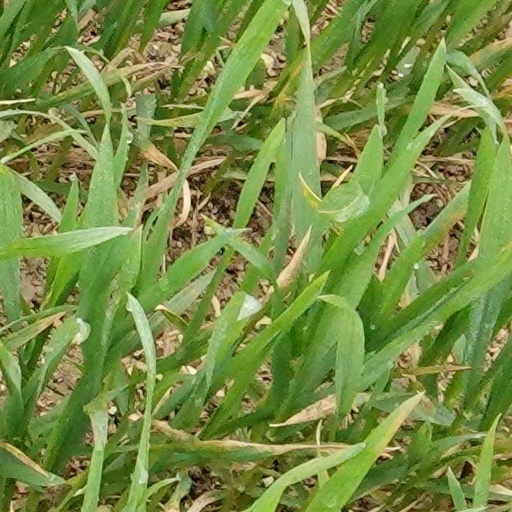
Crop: wheat